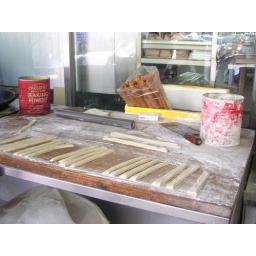
Raw youtiao. These are deep fried and turn into those golden brown crullers in the background.